Virgin Trains

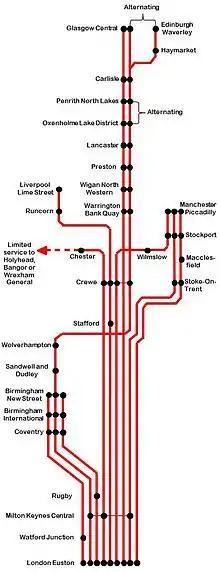
A vector map showing the off-peak service pattern each hour

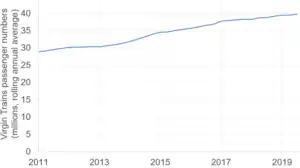
Virgin Trains West Coast passenger numbers in the previous year from 2011 to 2019.

In May 1998, Virgin introduced two new services from London Euston, to and to . The former ceased in 1999, the latter in May 2003. In December 2014, a daily weekday service between London Euston and Blackpool North and a twice daily service between London Euston and Shrewsbury were reintroduced. This was increased to four trains per day in the May 2018 timetable.